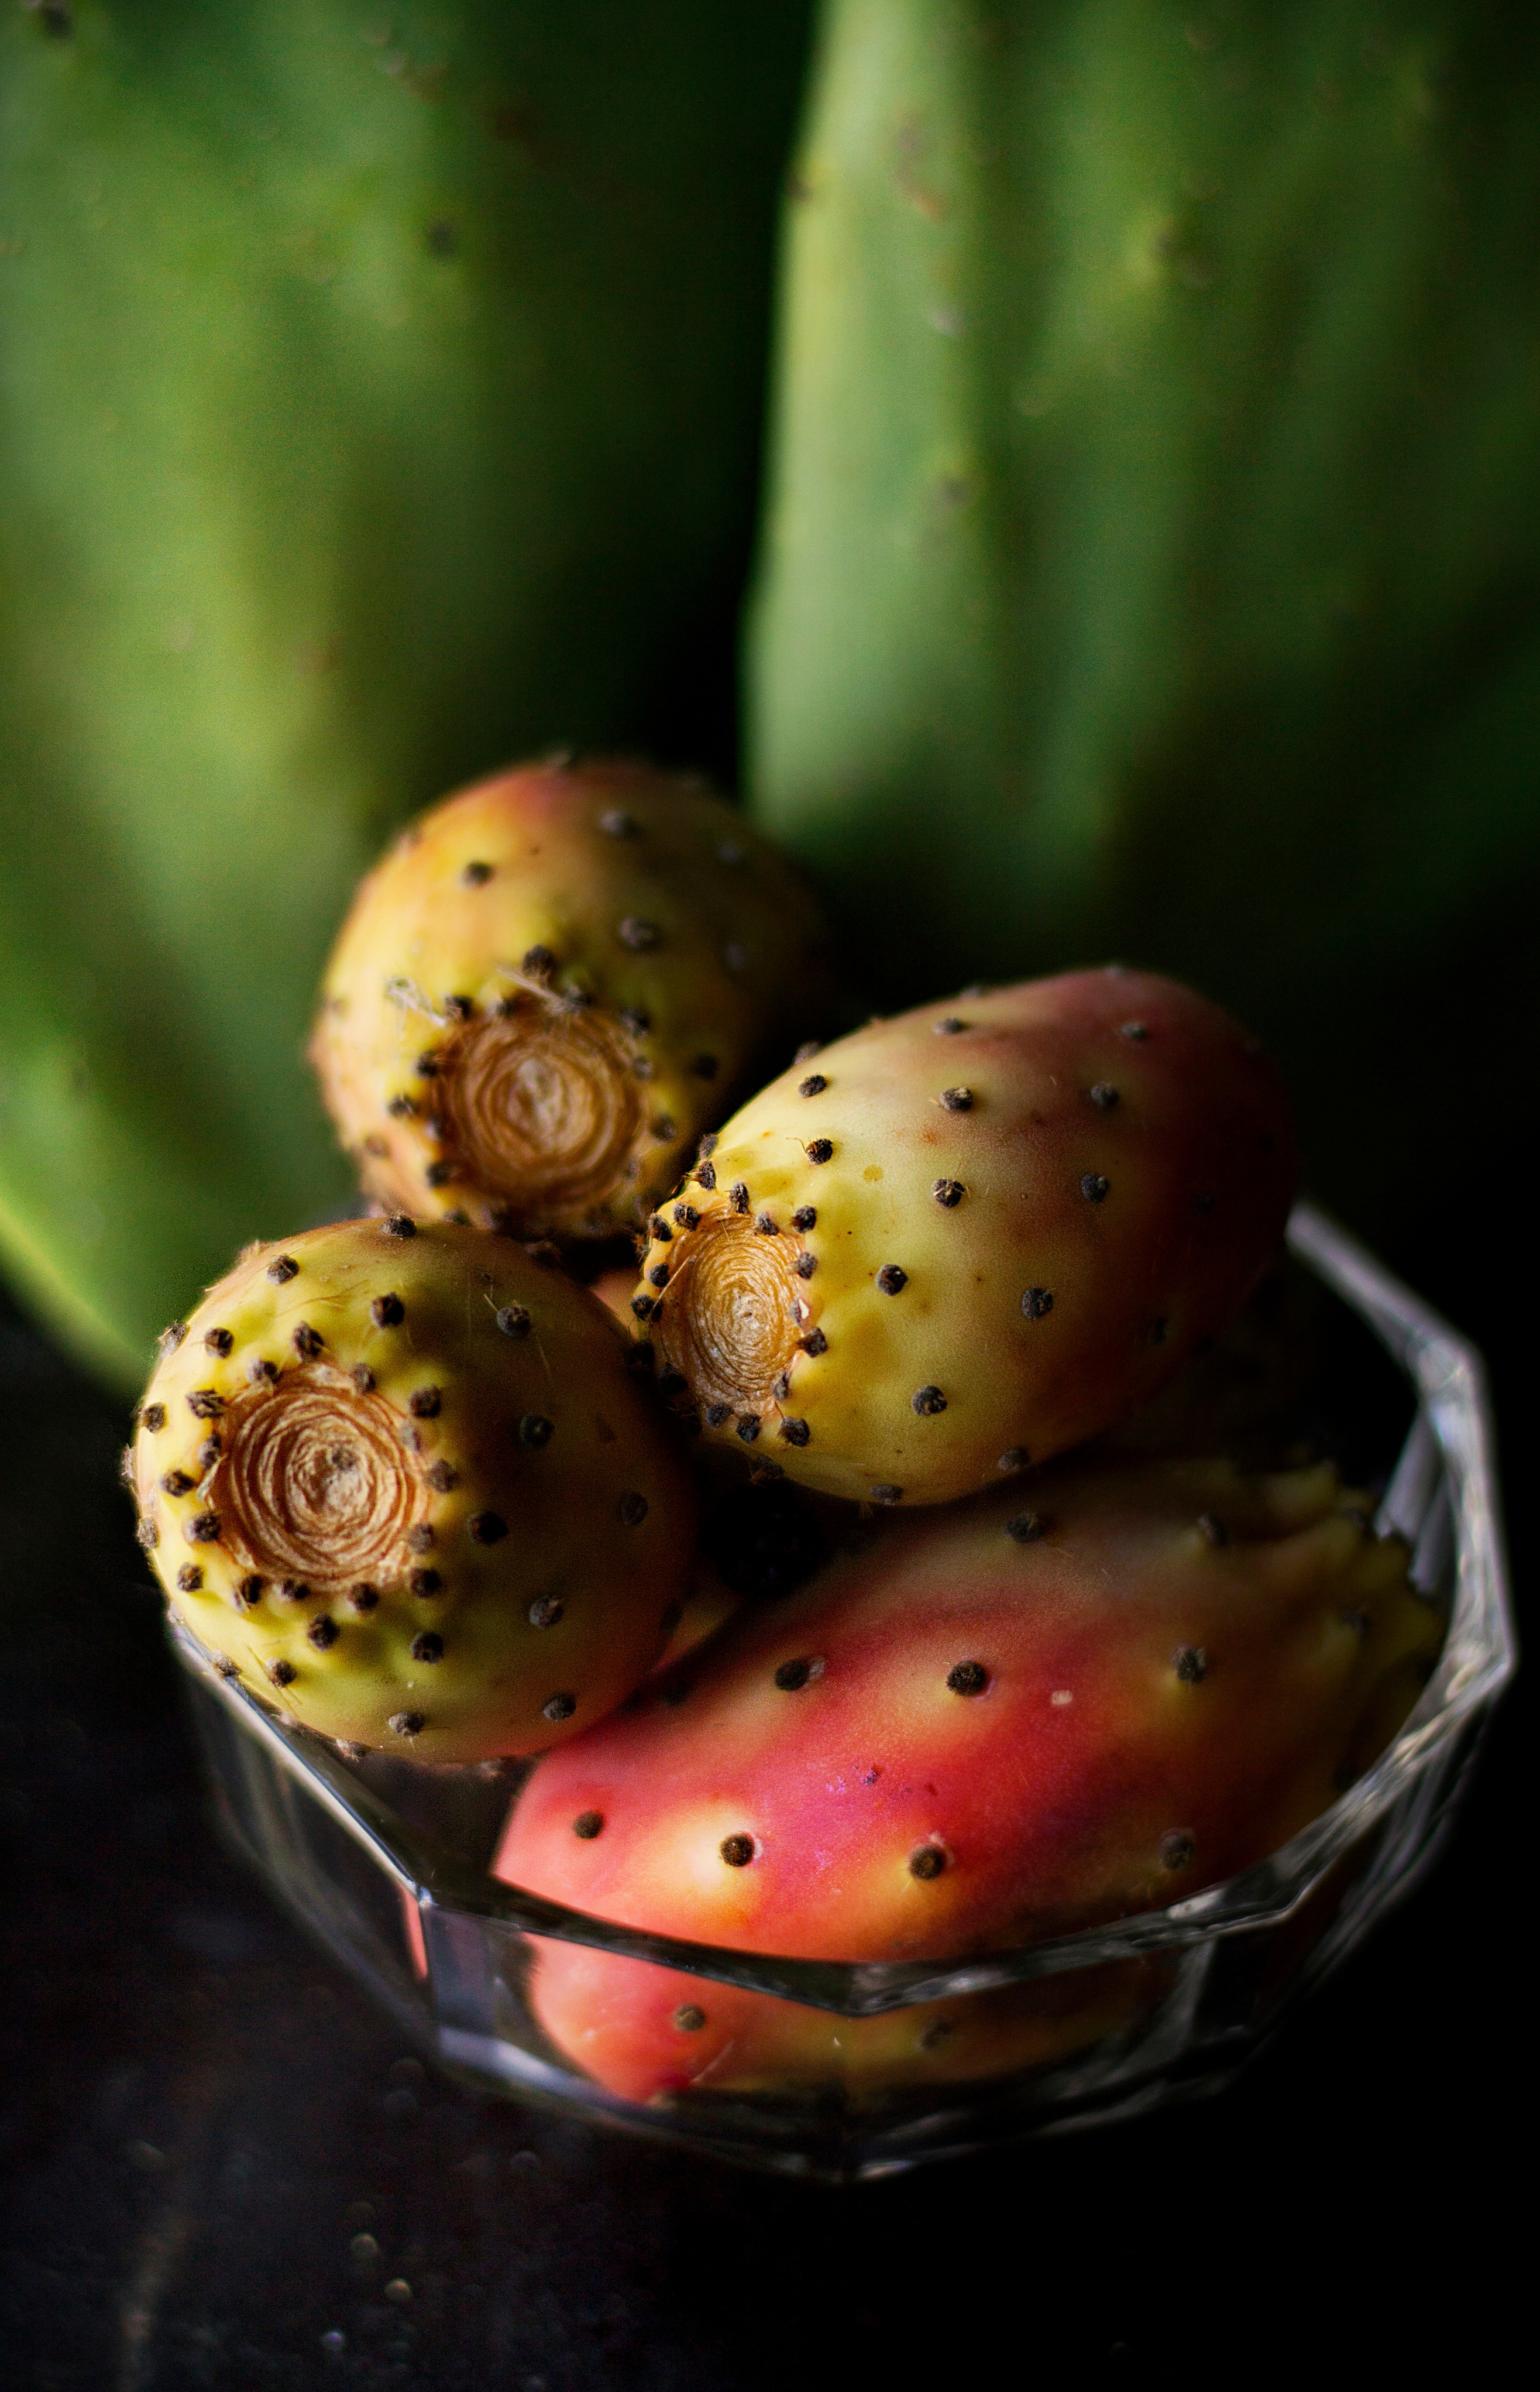
cactus, plant, fruit, flower, food, produce, vegetable, macro photography, flowering plant, prickly pear, land plant, barbary fig